Antony, Hauts-de-Seine

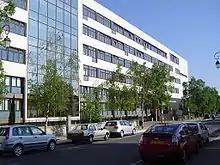
The Institution Sainte-Marie d'Antony

Antony market dates back to François I who, in 1545, instituted weekly fairs on Thursdays in Antony. It was moved from the footpaths on Rue Mounié to the Firmin Gémier Square and settled on the site of the city centre in 1957. This is one of the two most important markets in the south of Paris. The grand hall was completely rebuilt between 2003 and 2006.